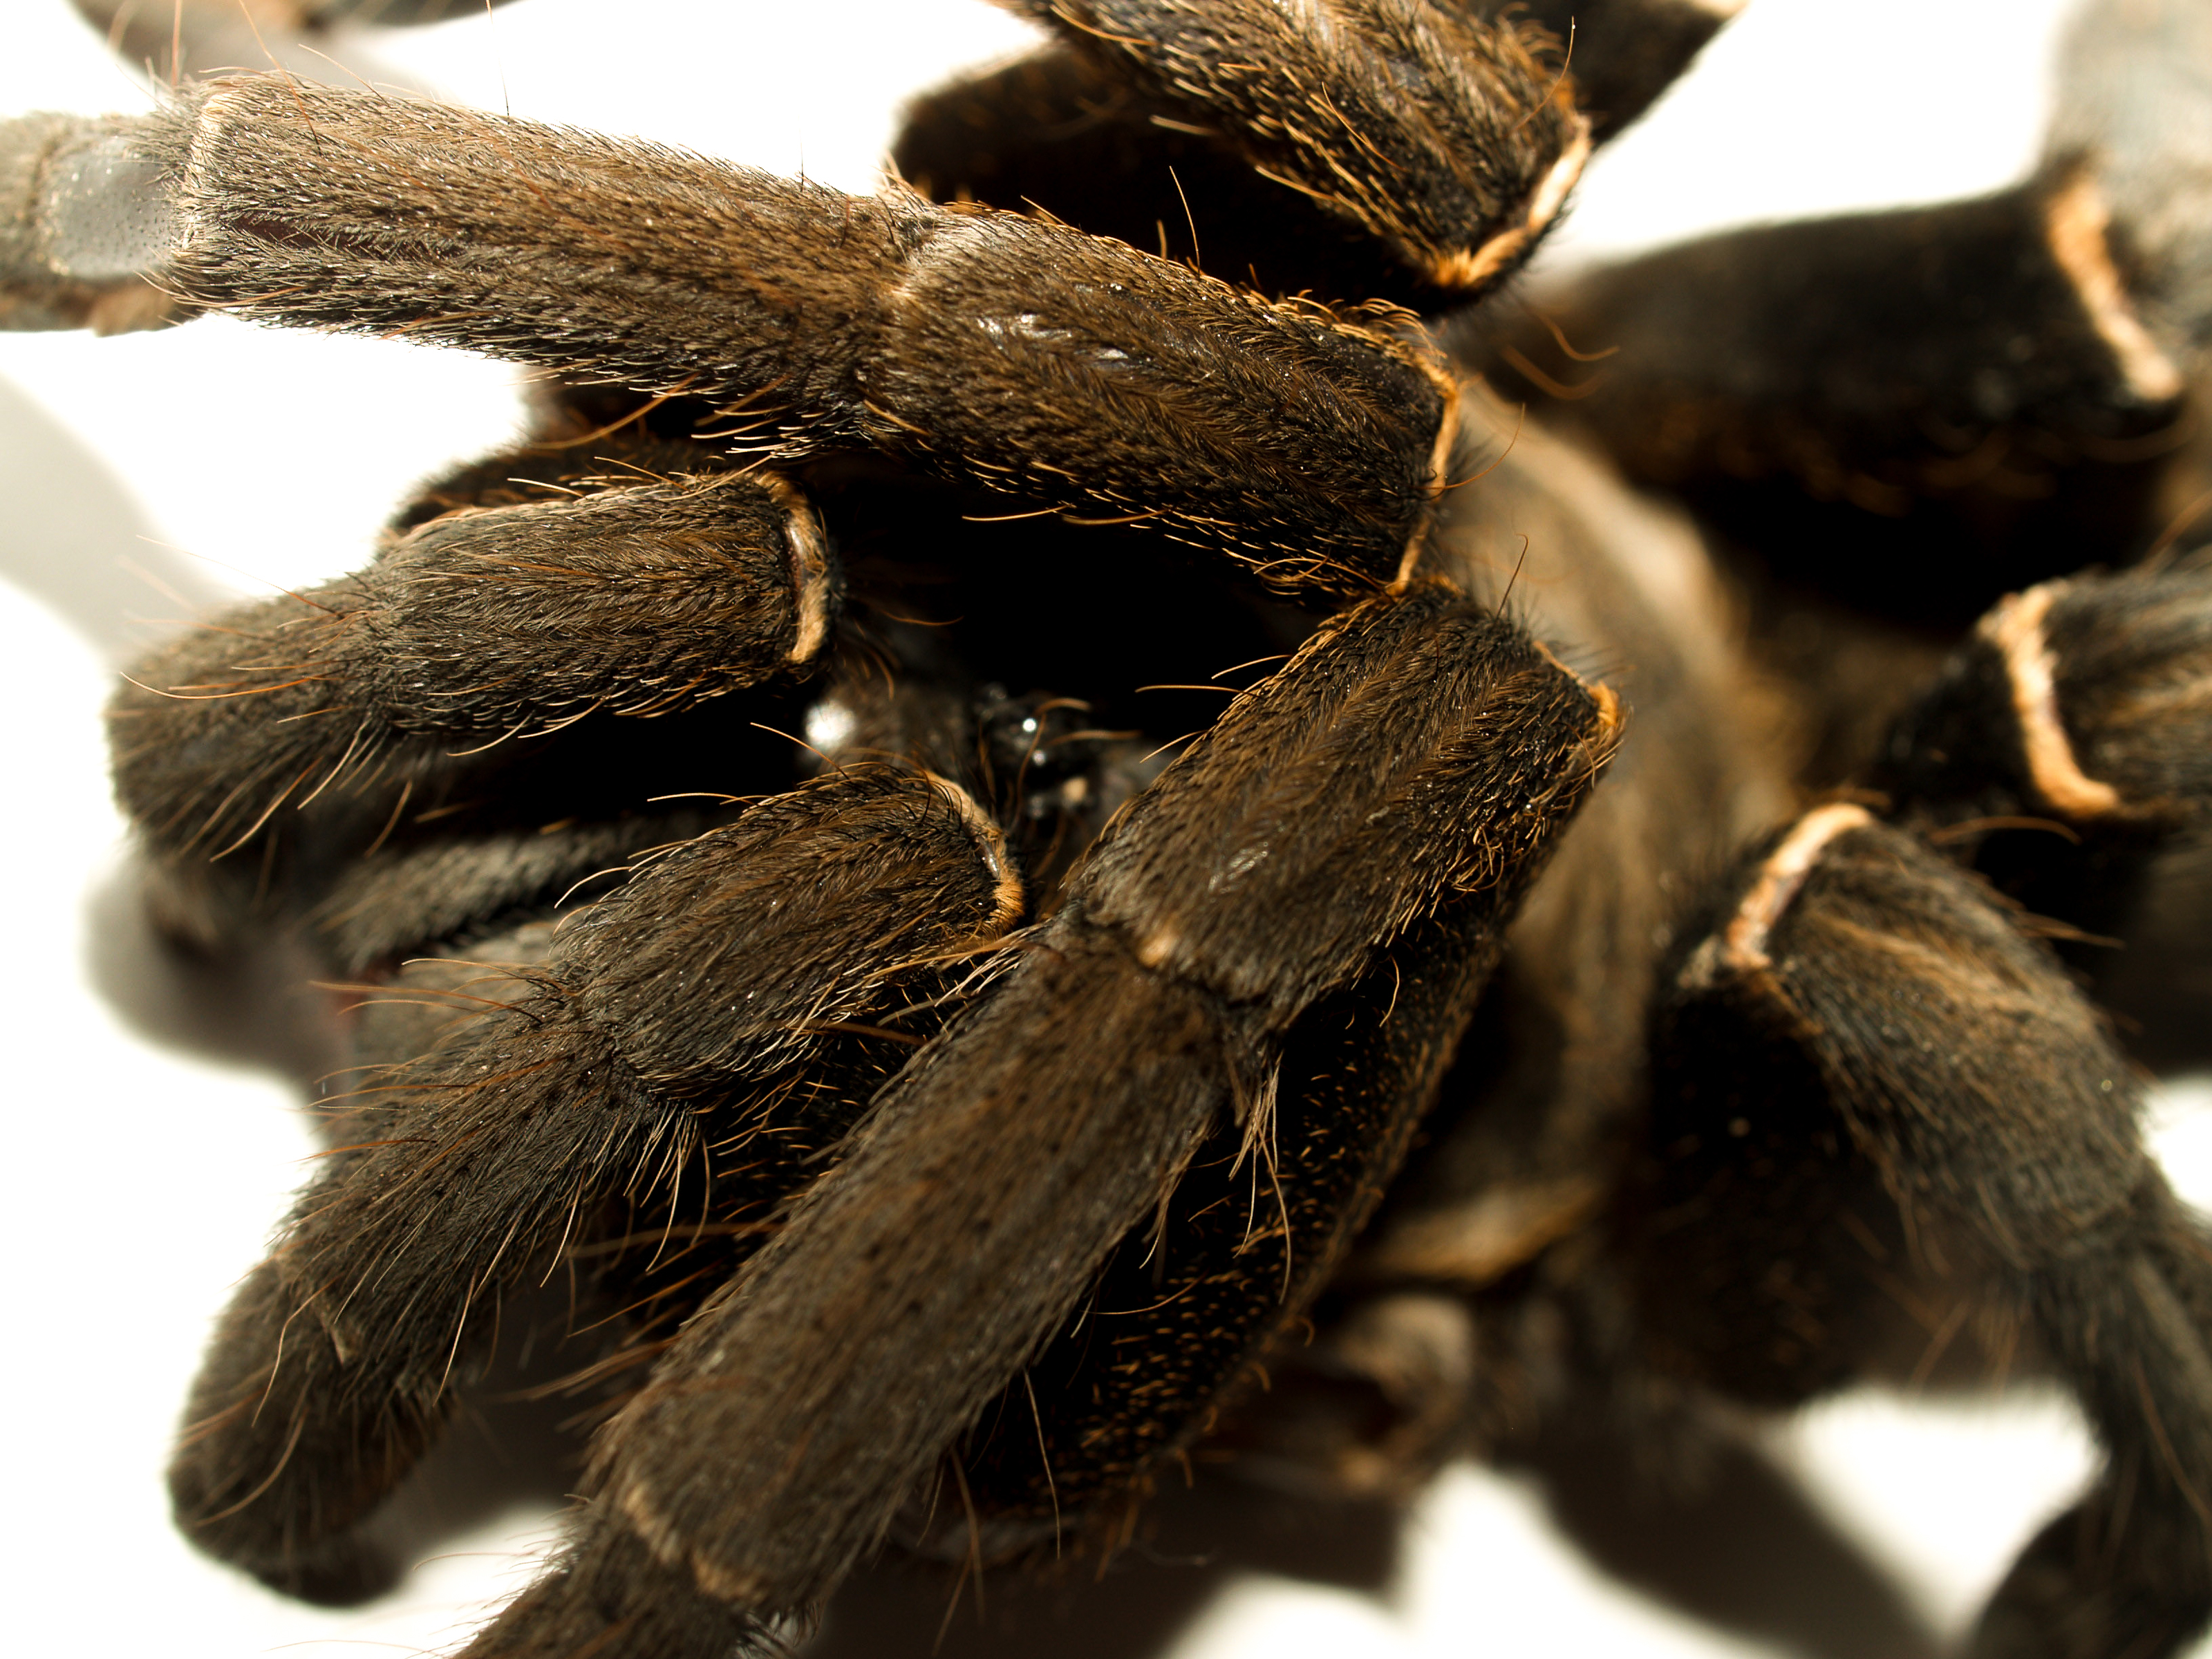
spider, tarantula, animal, white, isolated, wildlife, nature, arachnid, creepy, studio, hairy, wild, poisonous, arachnophobia, black, brown, female, insect, venom, macro, species, bird, hair, legs, arthropod, fear, leg, danger, crawly, furry, macro photography, close up, invertebrate, membrane winged insect, organism, pest